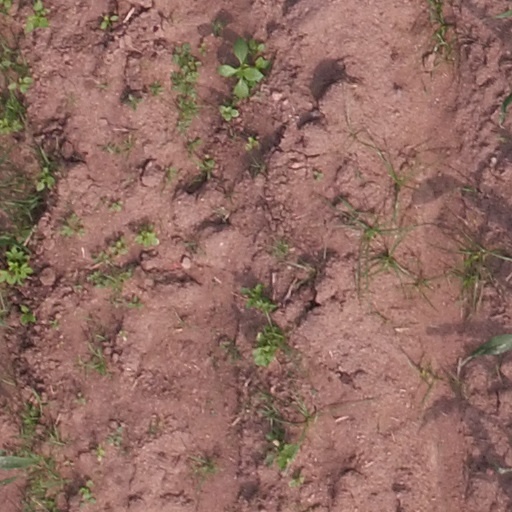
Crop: maize; corn